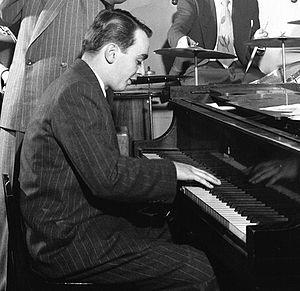
Ralph Burns, né le 29 juin 1922 à Newton dans le Massachusetts et mort le 21 novembre 2001 à Los Angeles en Californie, est un pianiste de jazz, un compositeur, un orchestrateur et un arrangeur musical américain.